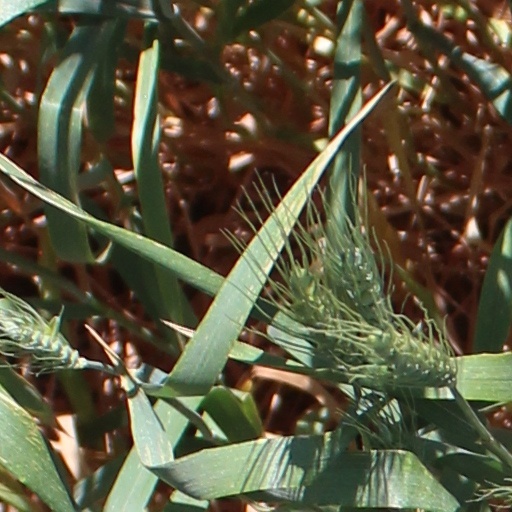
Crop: wheat